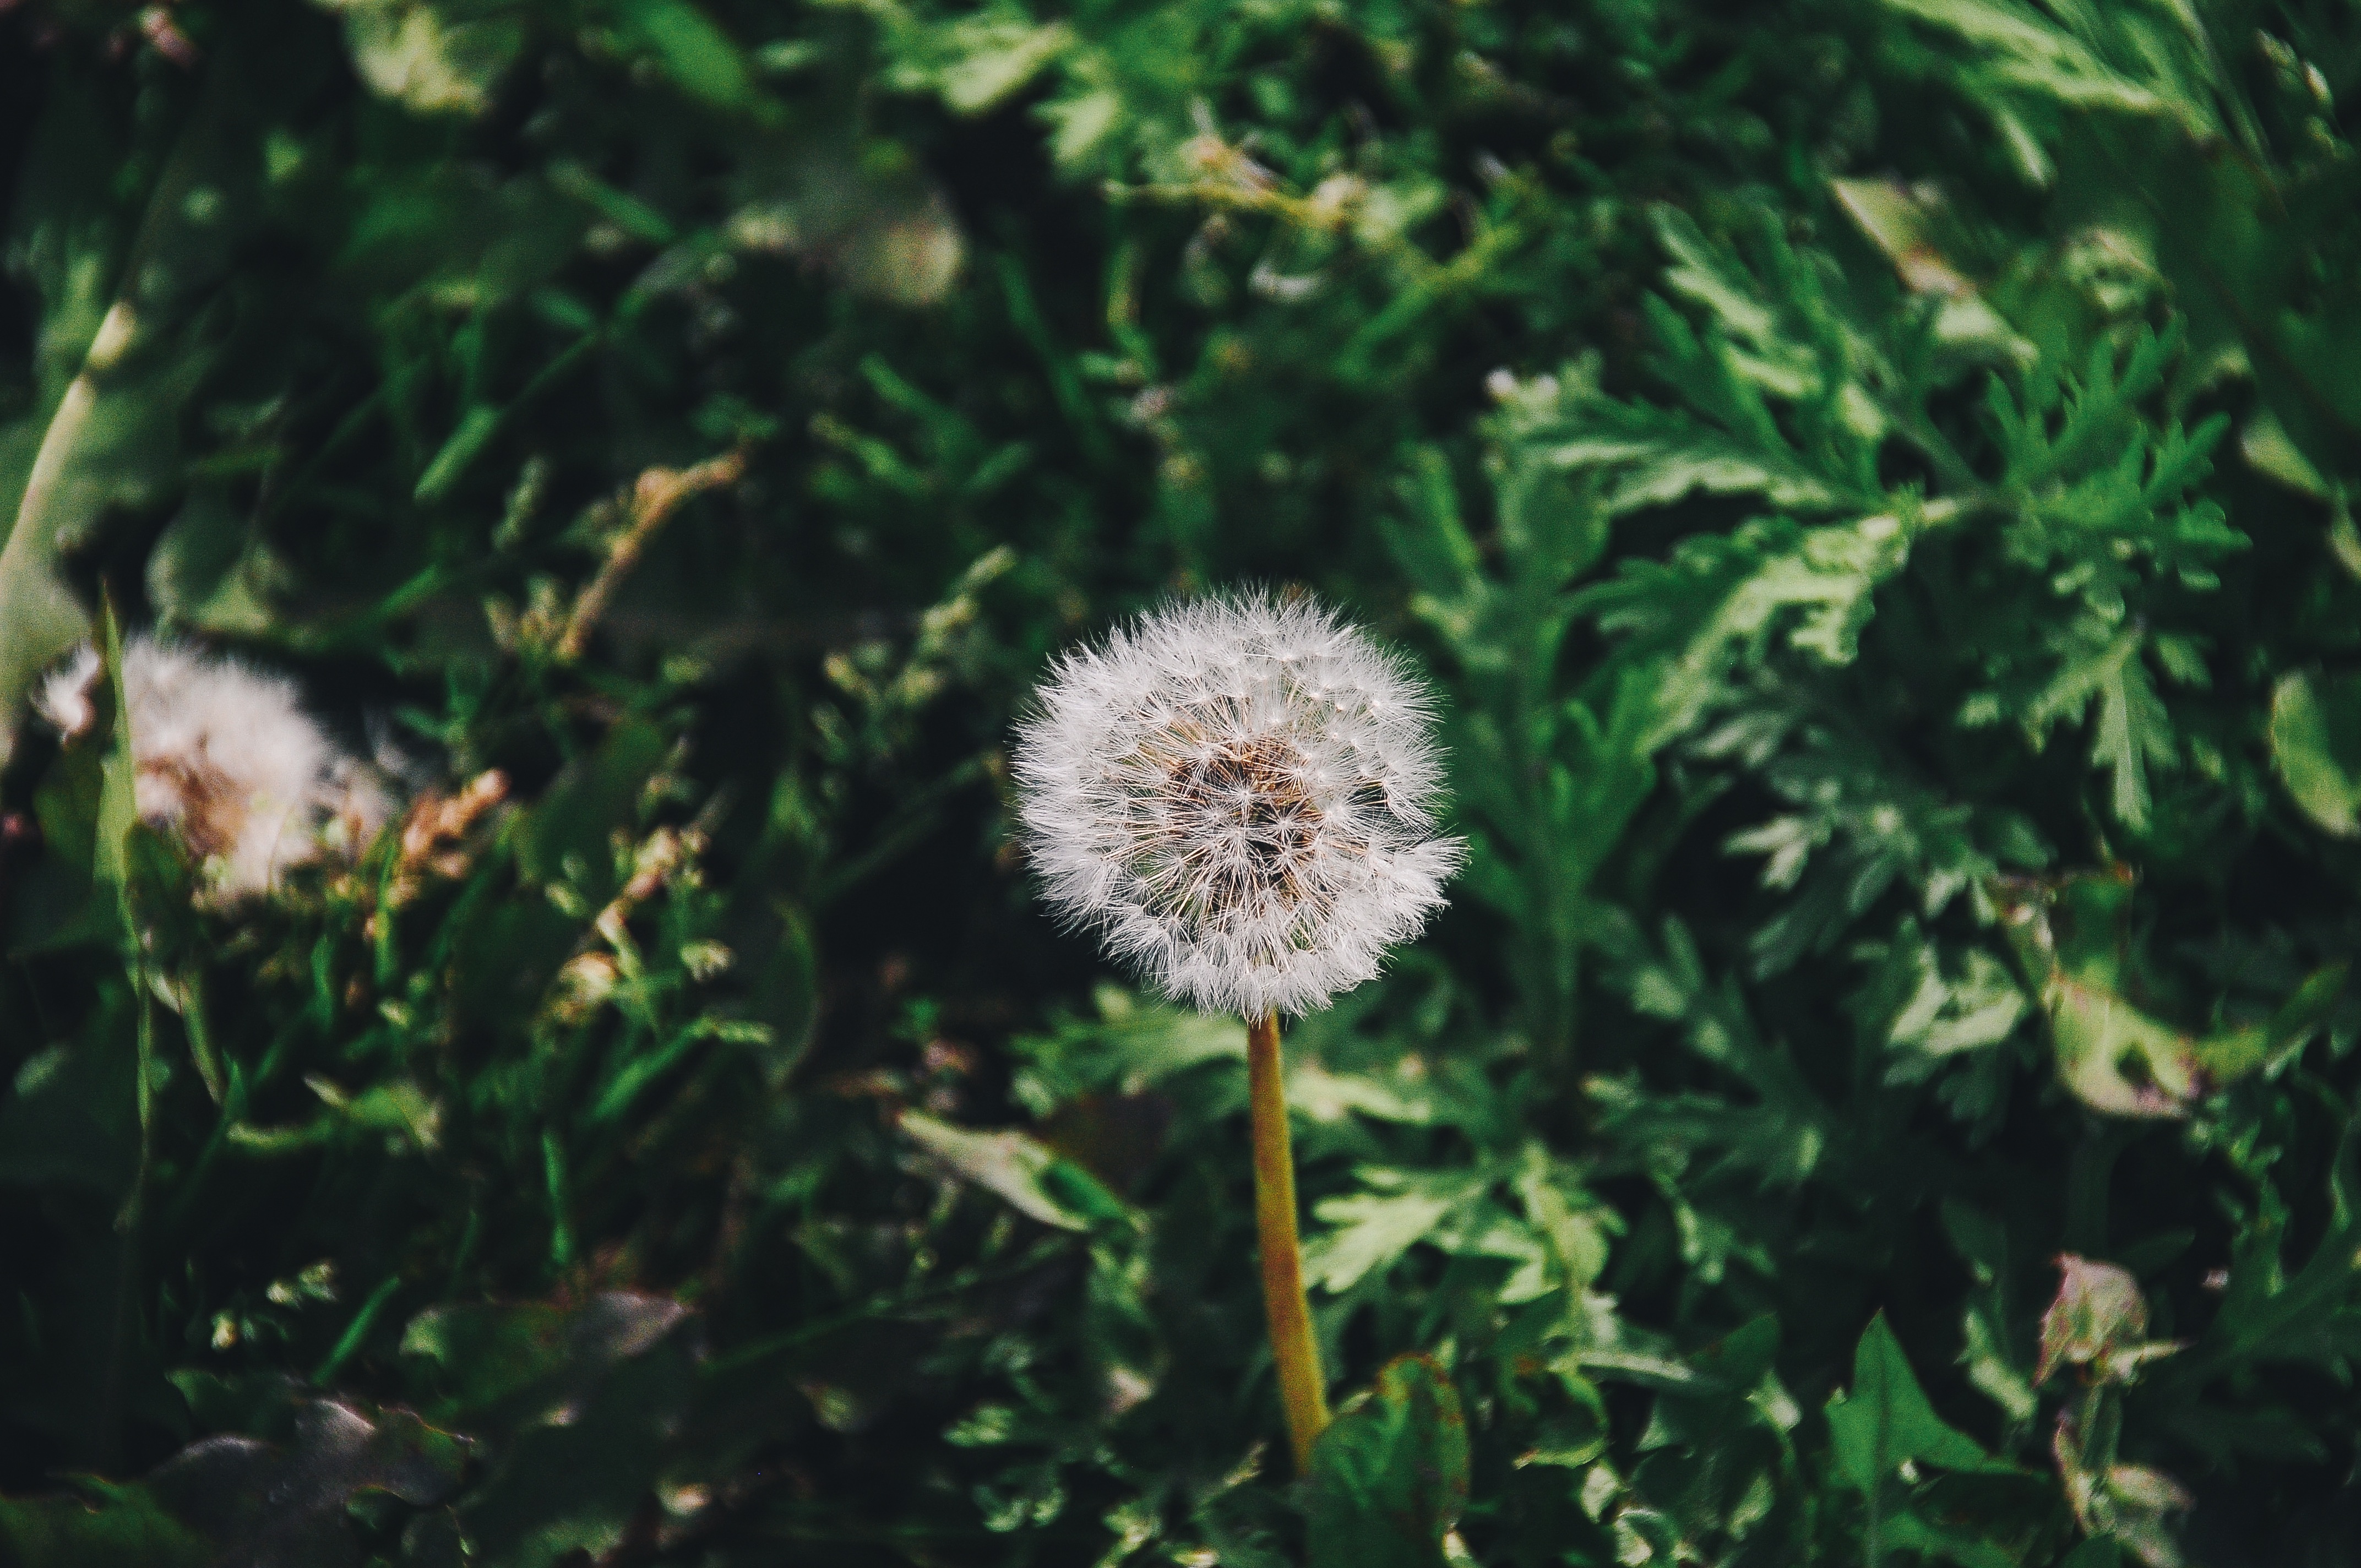
nature, grass, blossom, plant, field, meadow, dandelion, flower, bloom, daisy, botany, flora, wildflower, thistle, flowering plant, daisy family, land plant